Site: brandenburg
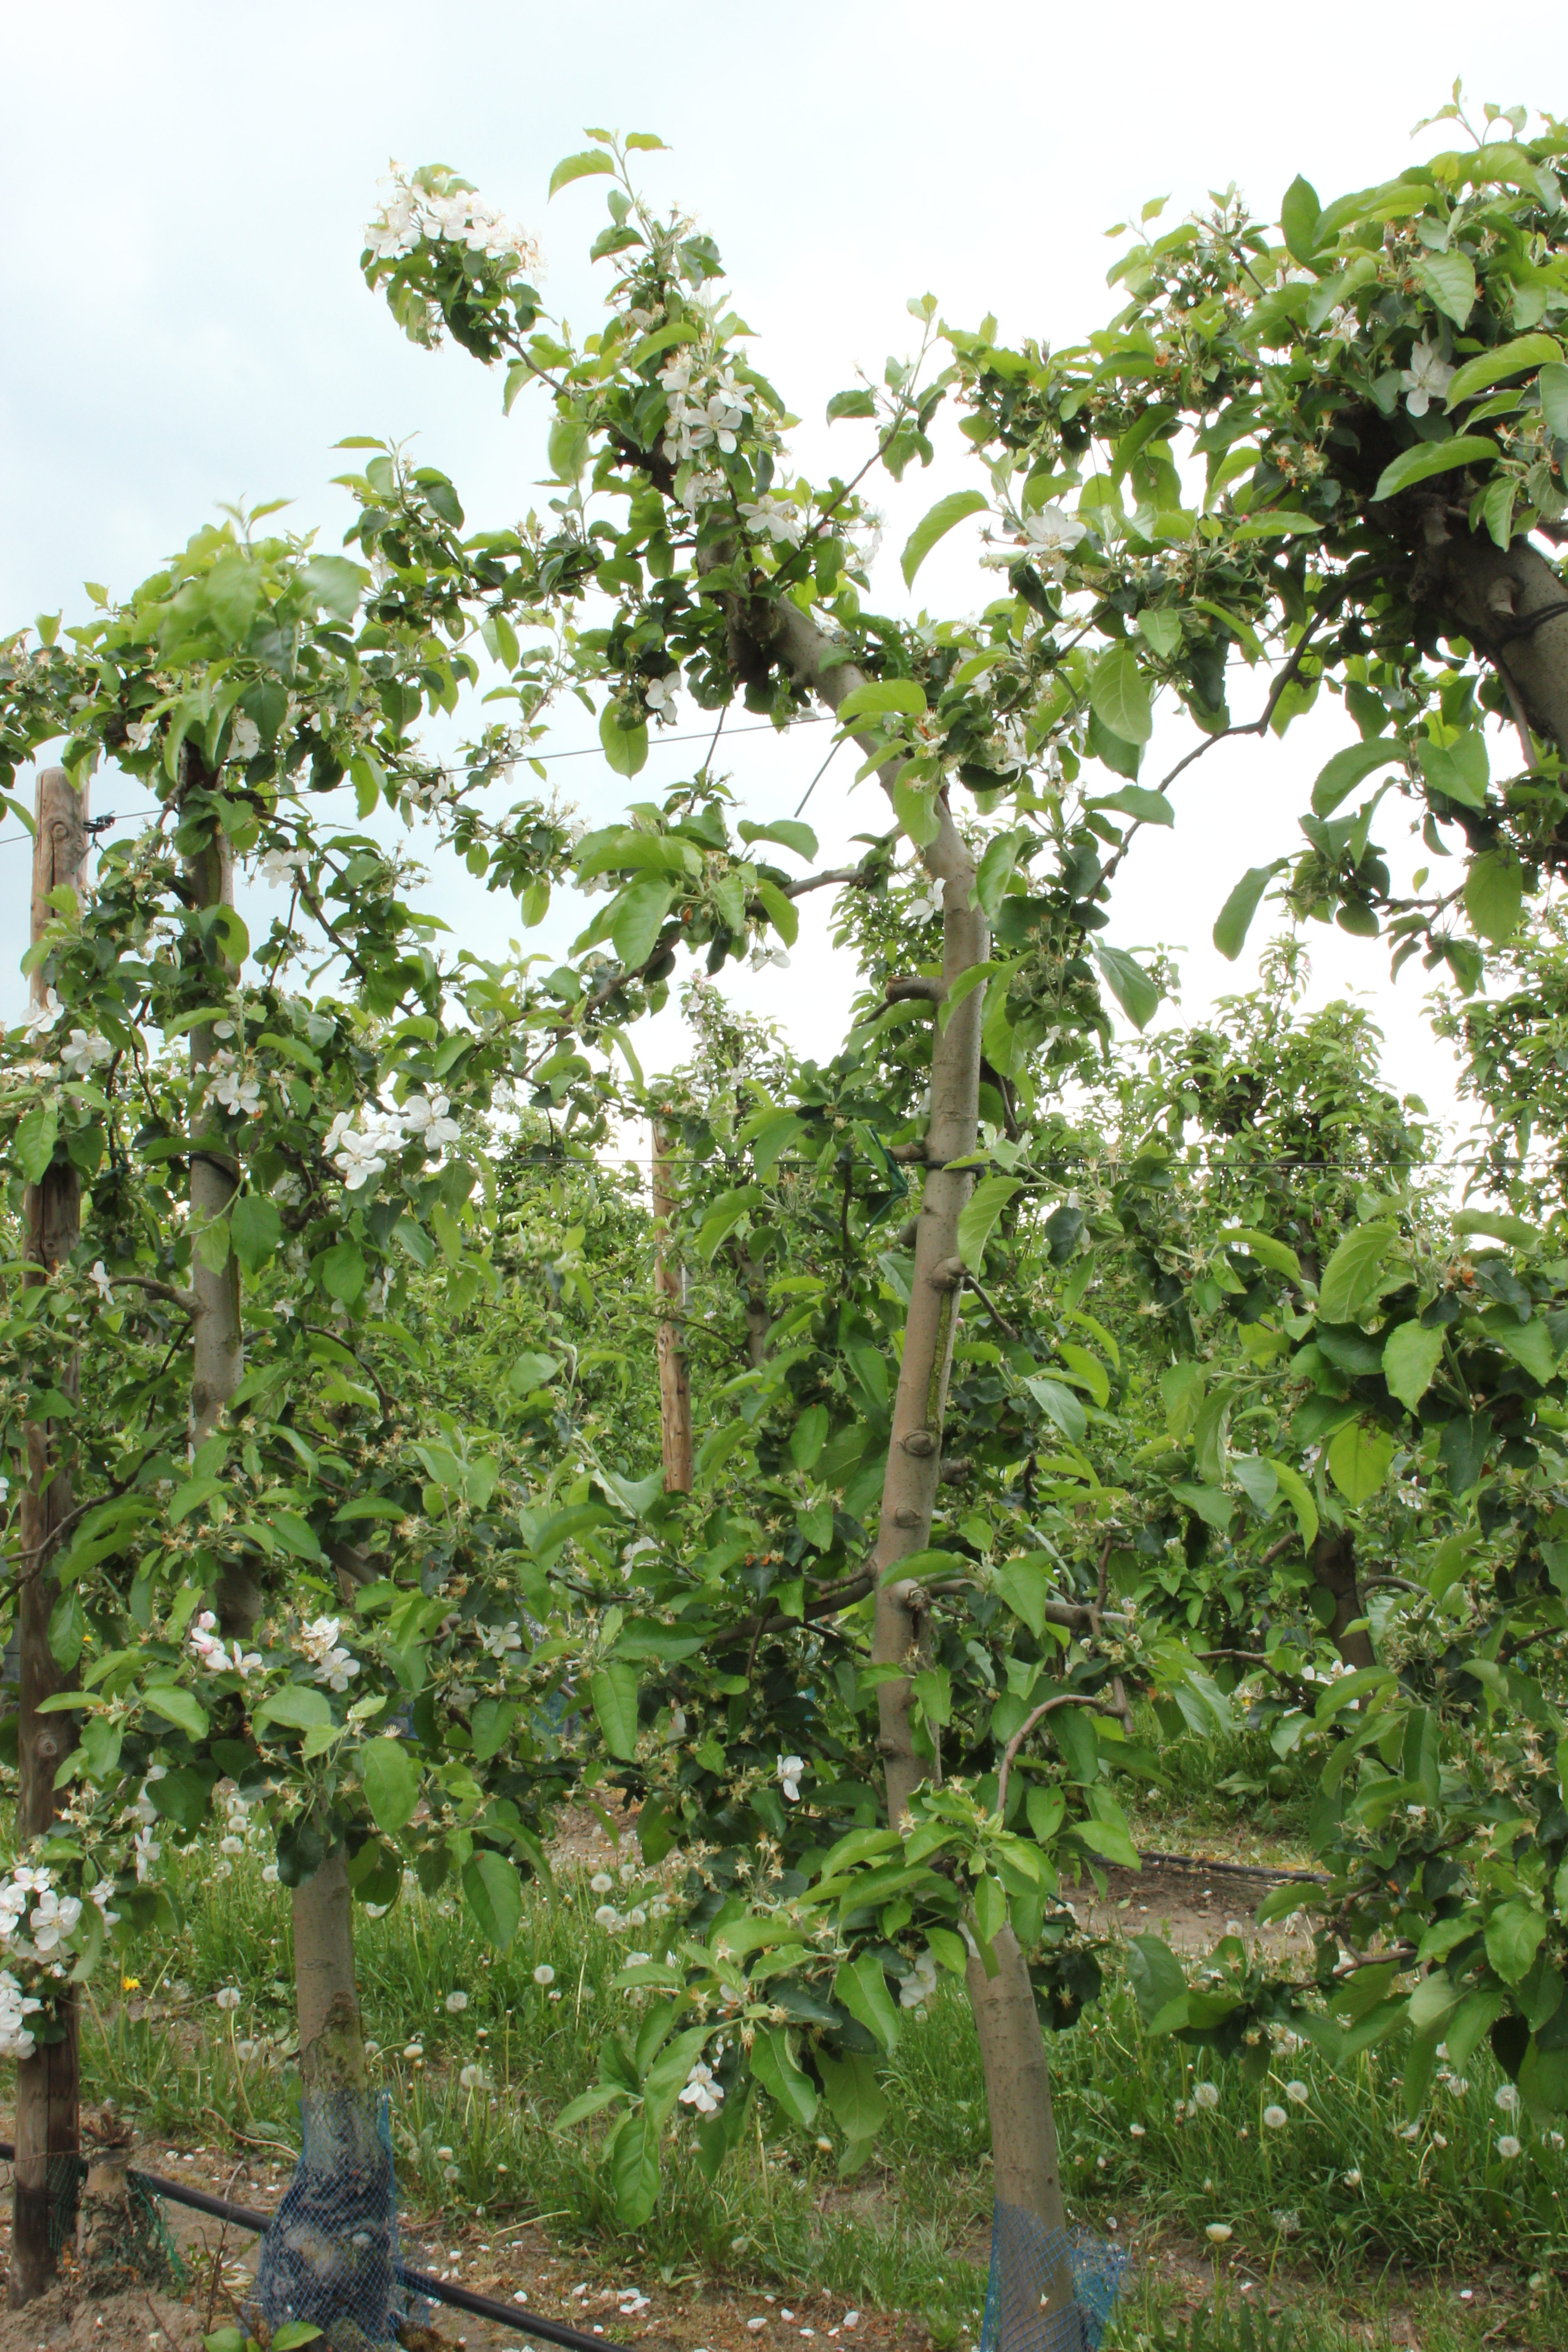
Growth stage (BBCH 67): Flowering